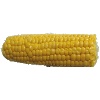
Label: Corn 1